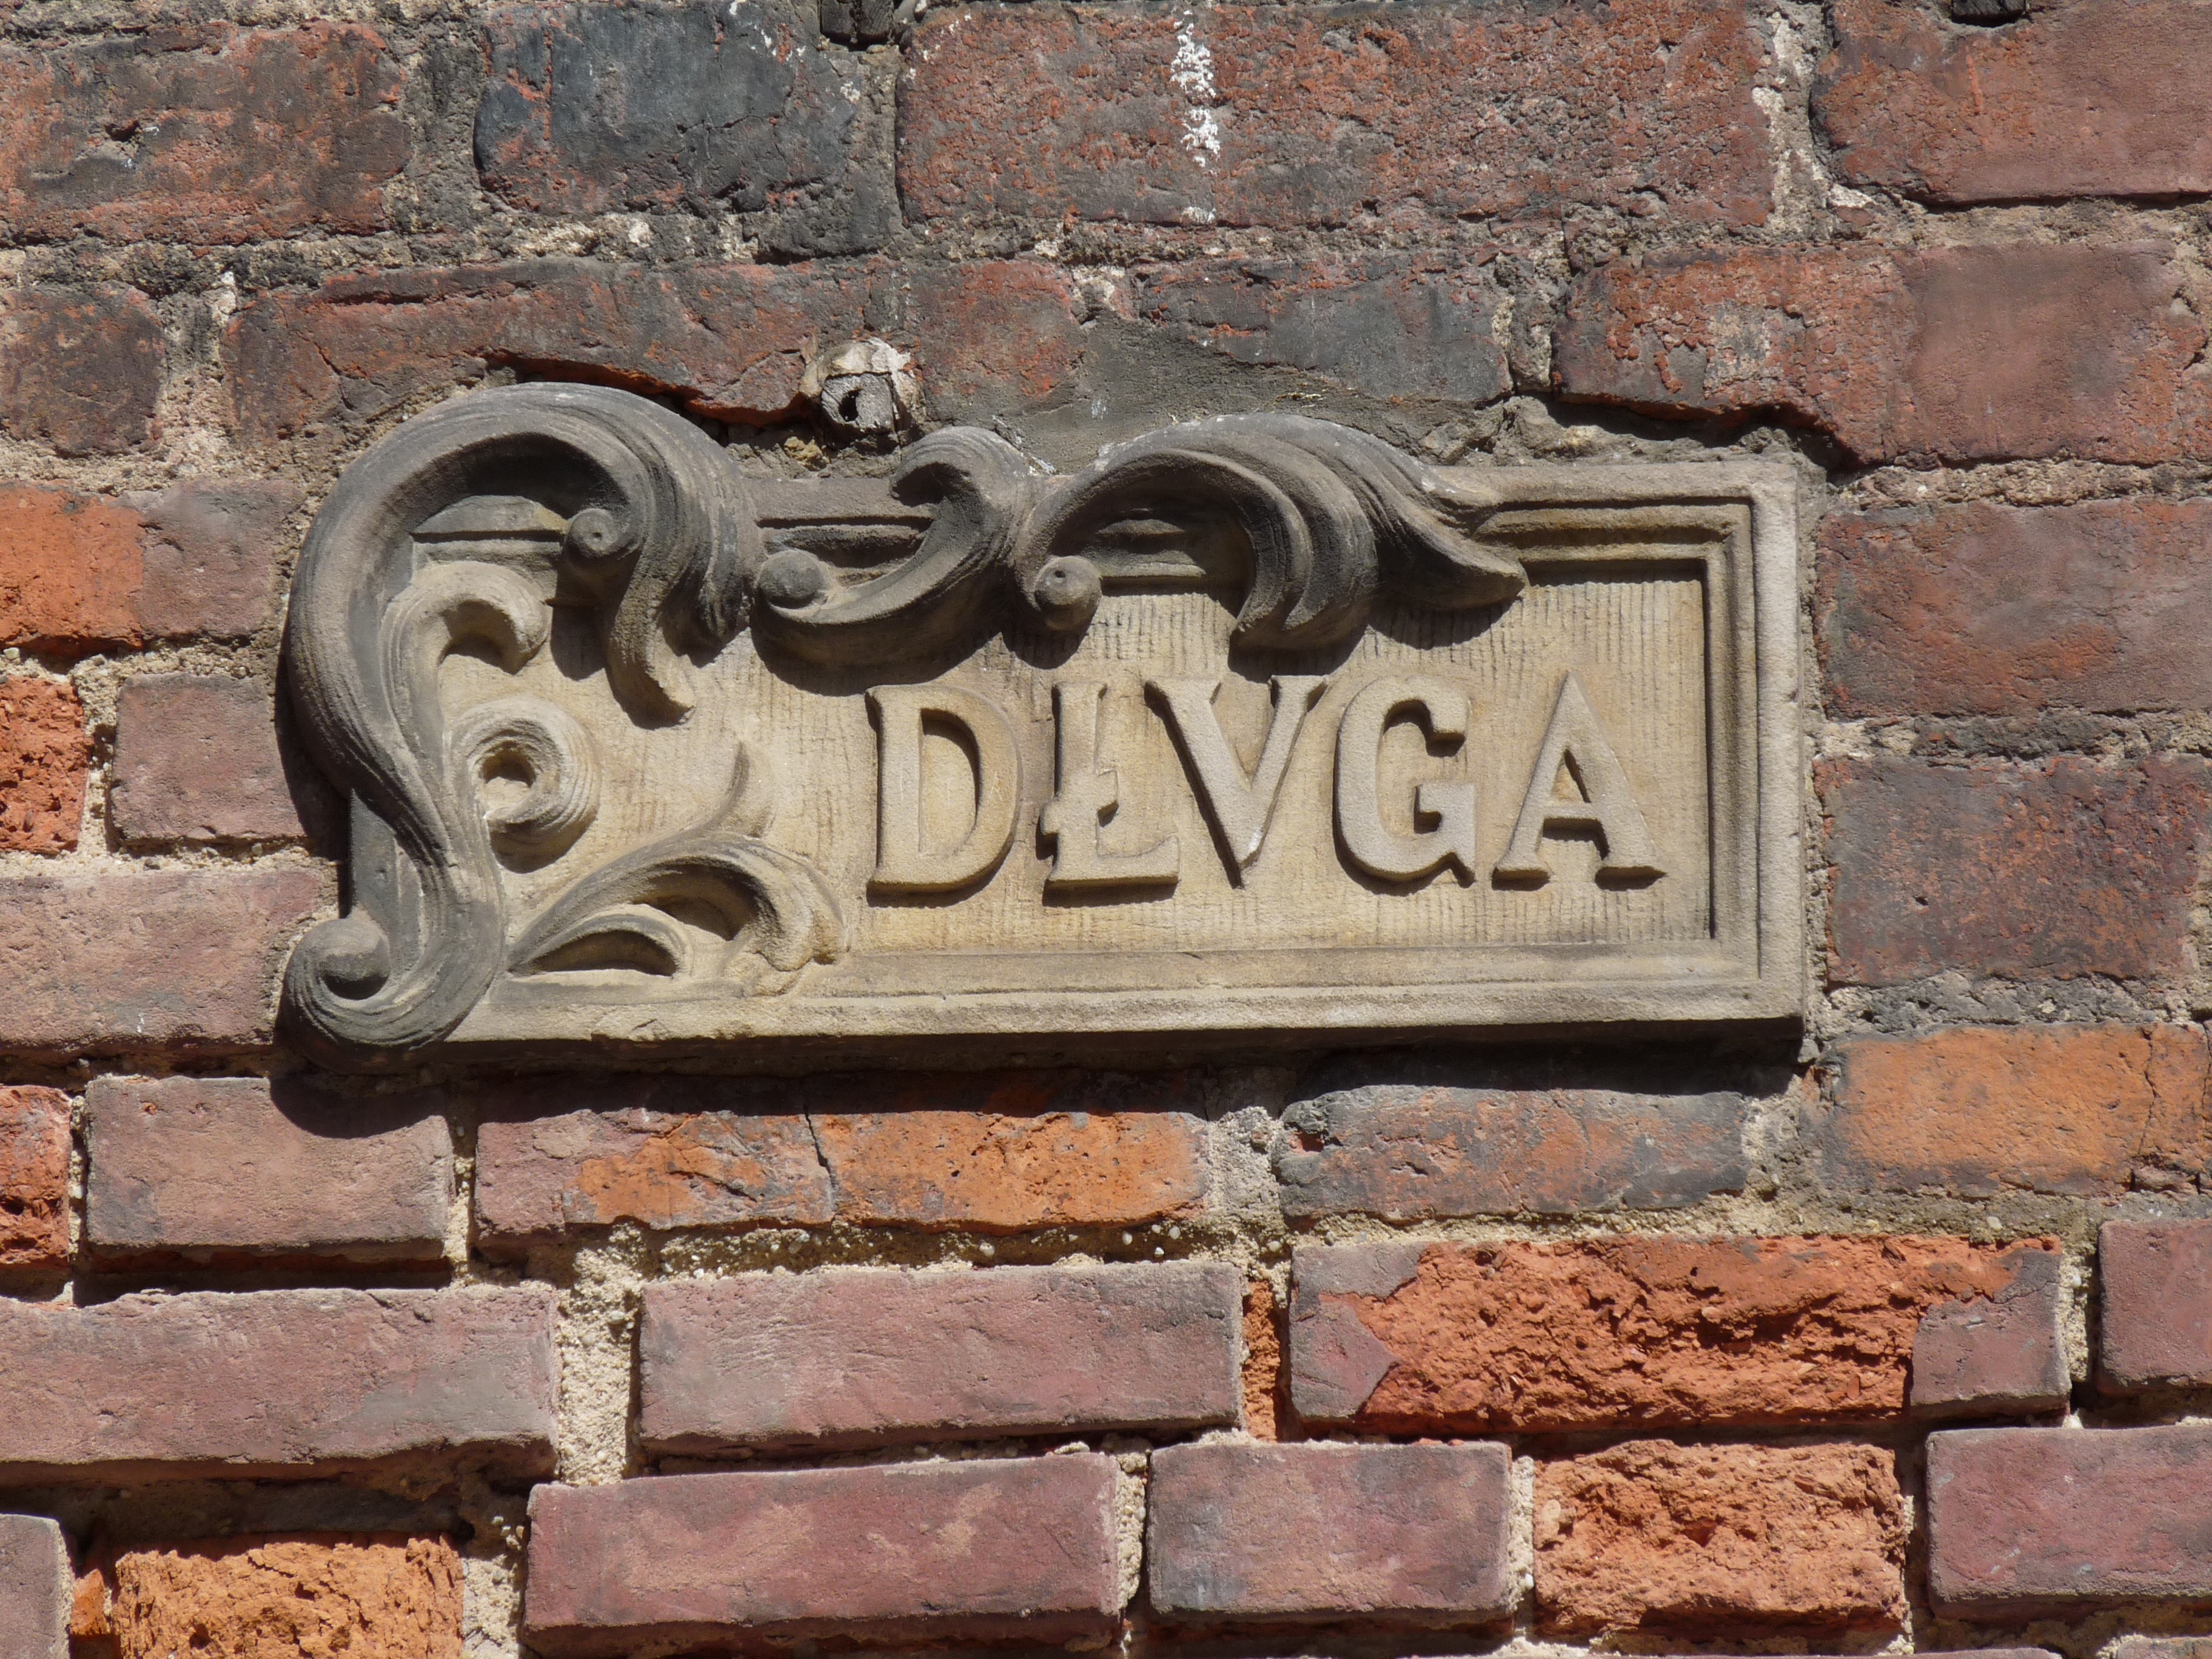
wood, number, wall, arch, brick, material, brick wall, sculpture, art, iron, carving, relief, brickwork, lake dusia, the inscription, stone carving, ancient history